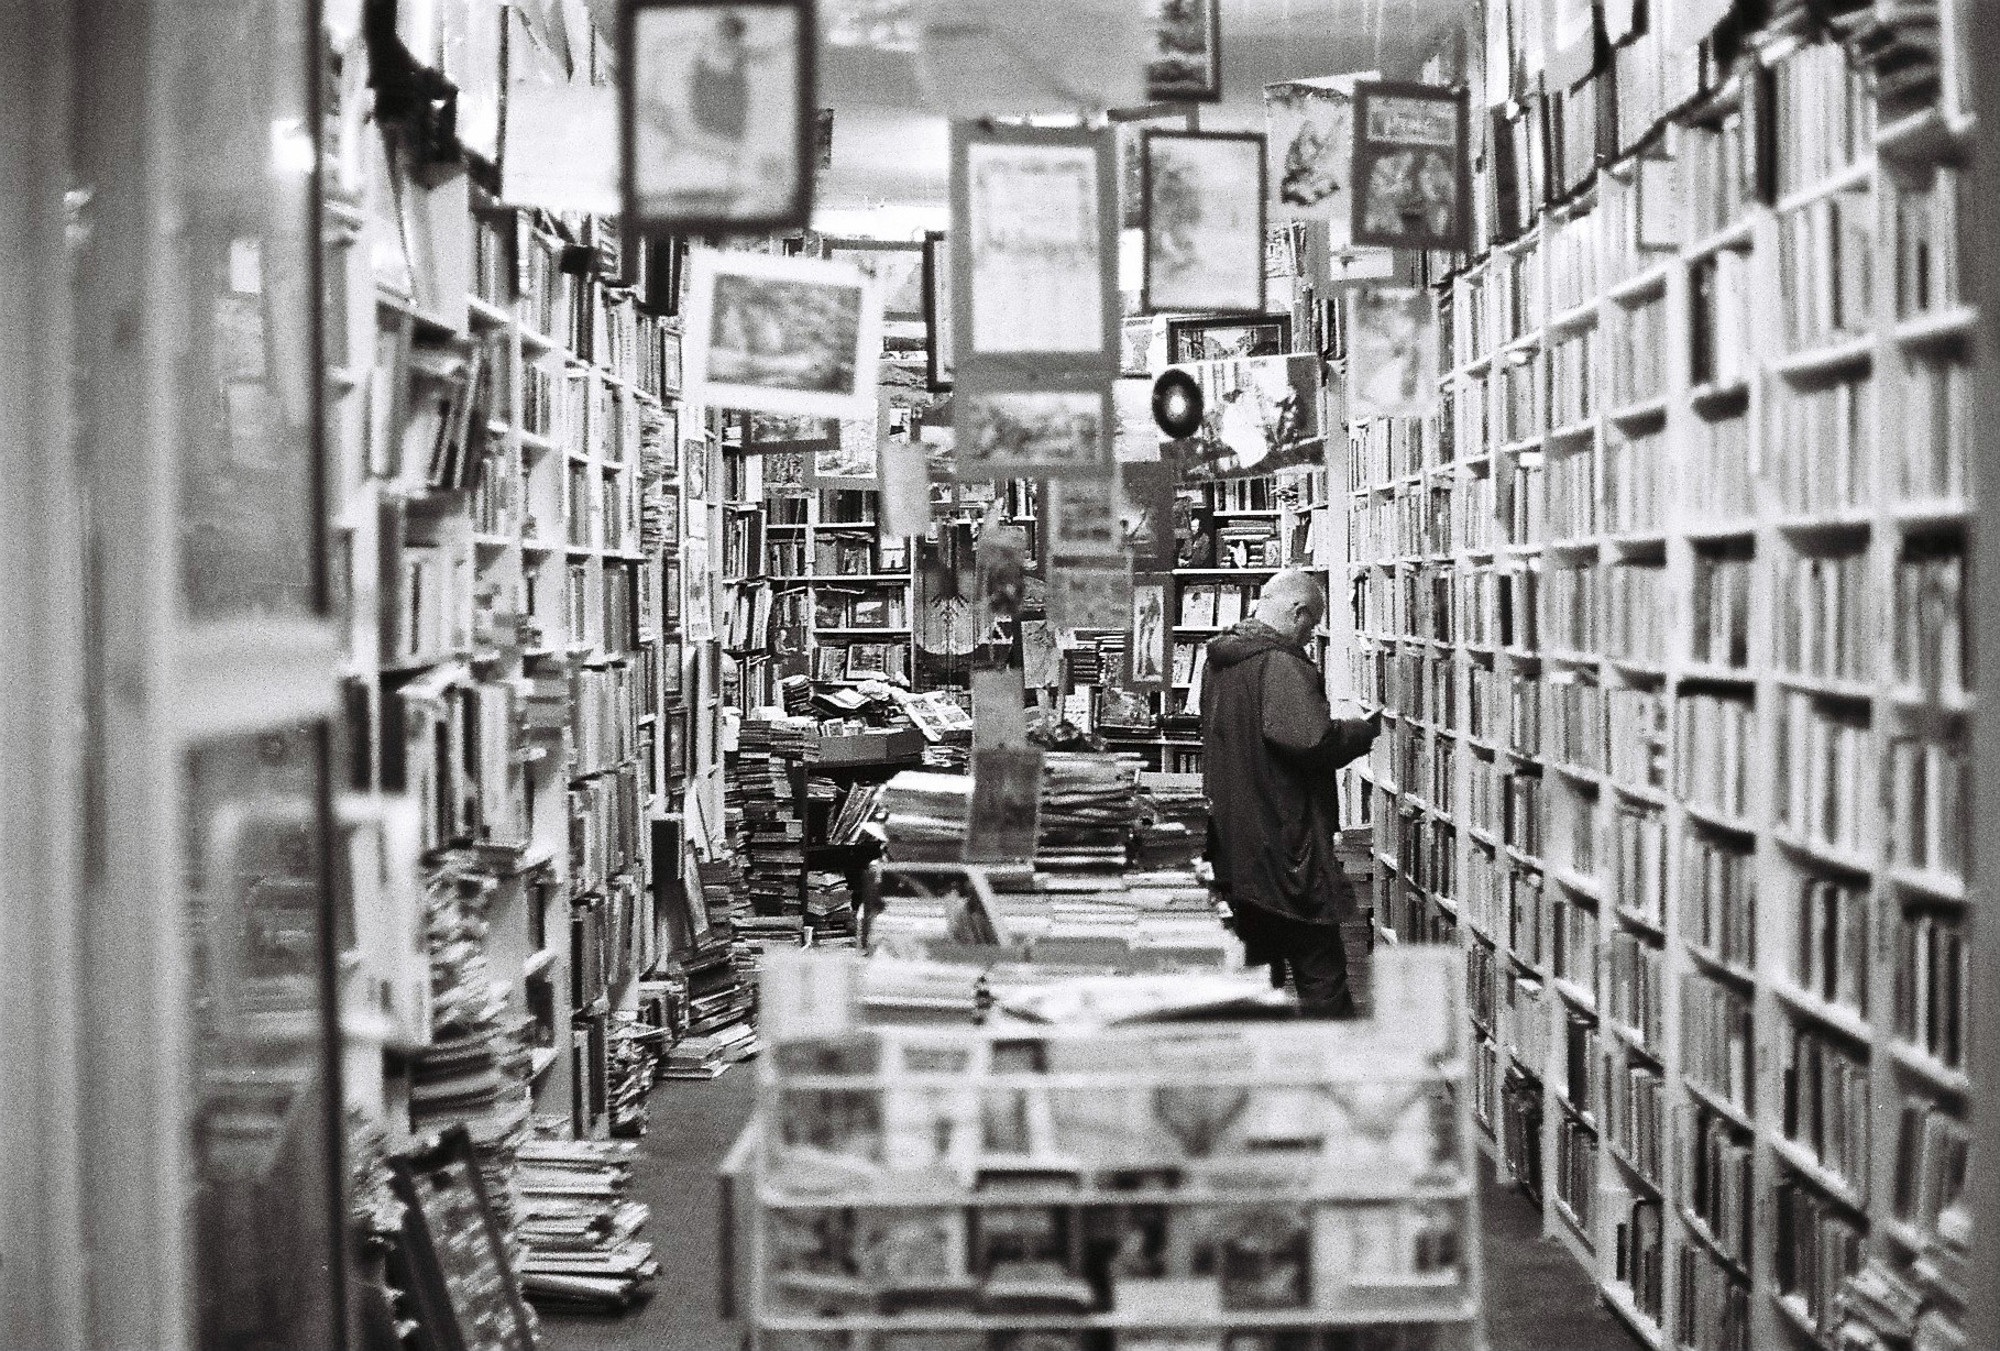
black and white, vintage, factory, shelf, industry, monochrome, bookshelf, bookstore, books, history, inventory, book store, monochrome photography, mass production, old bookstore